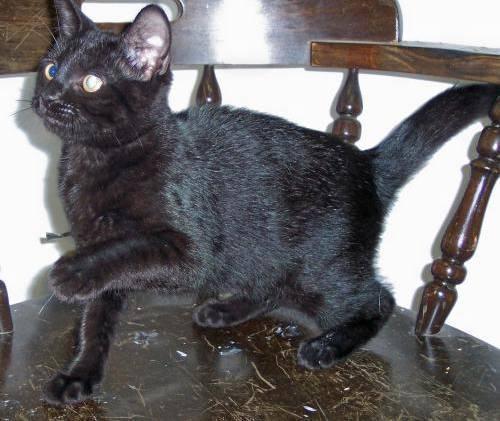
cat